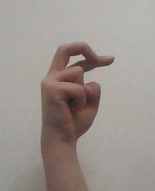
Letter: zay